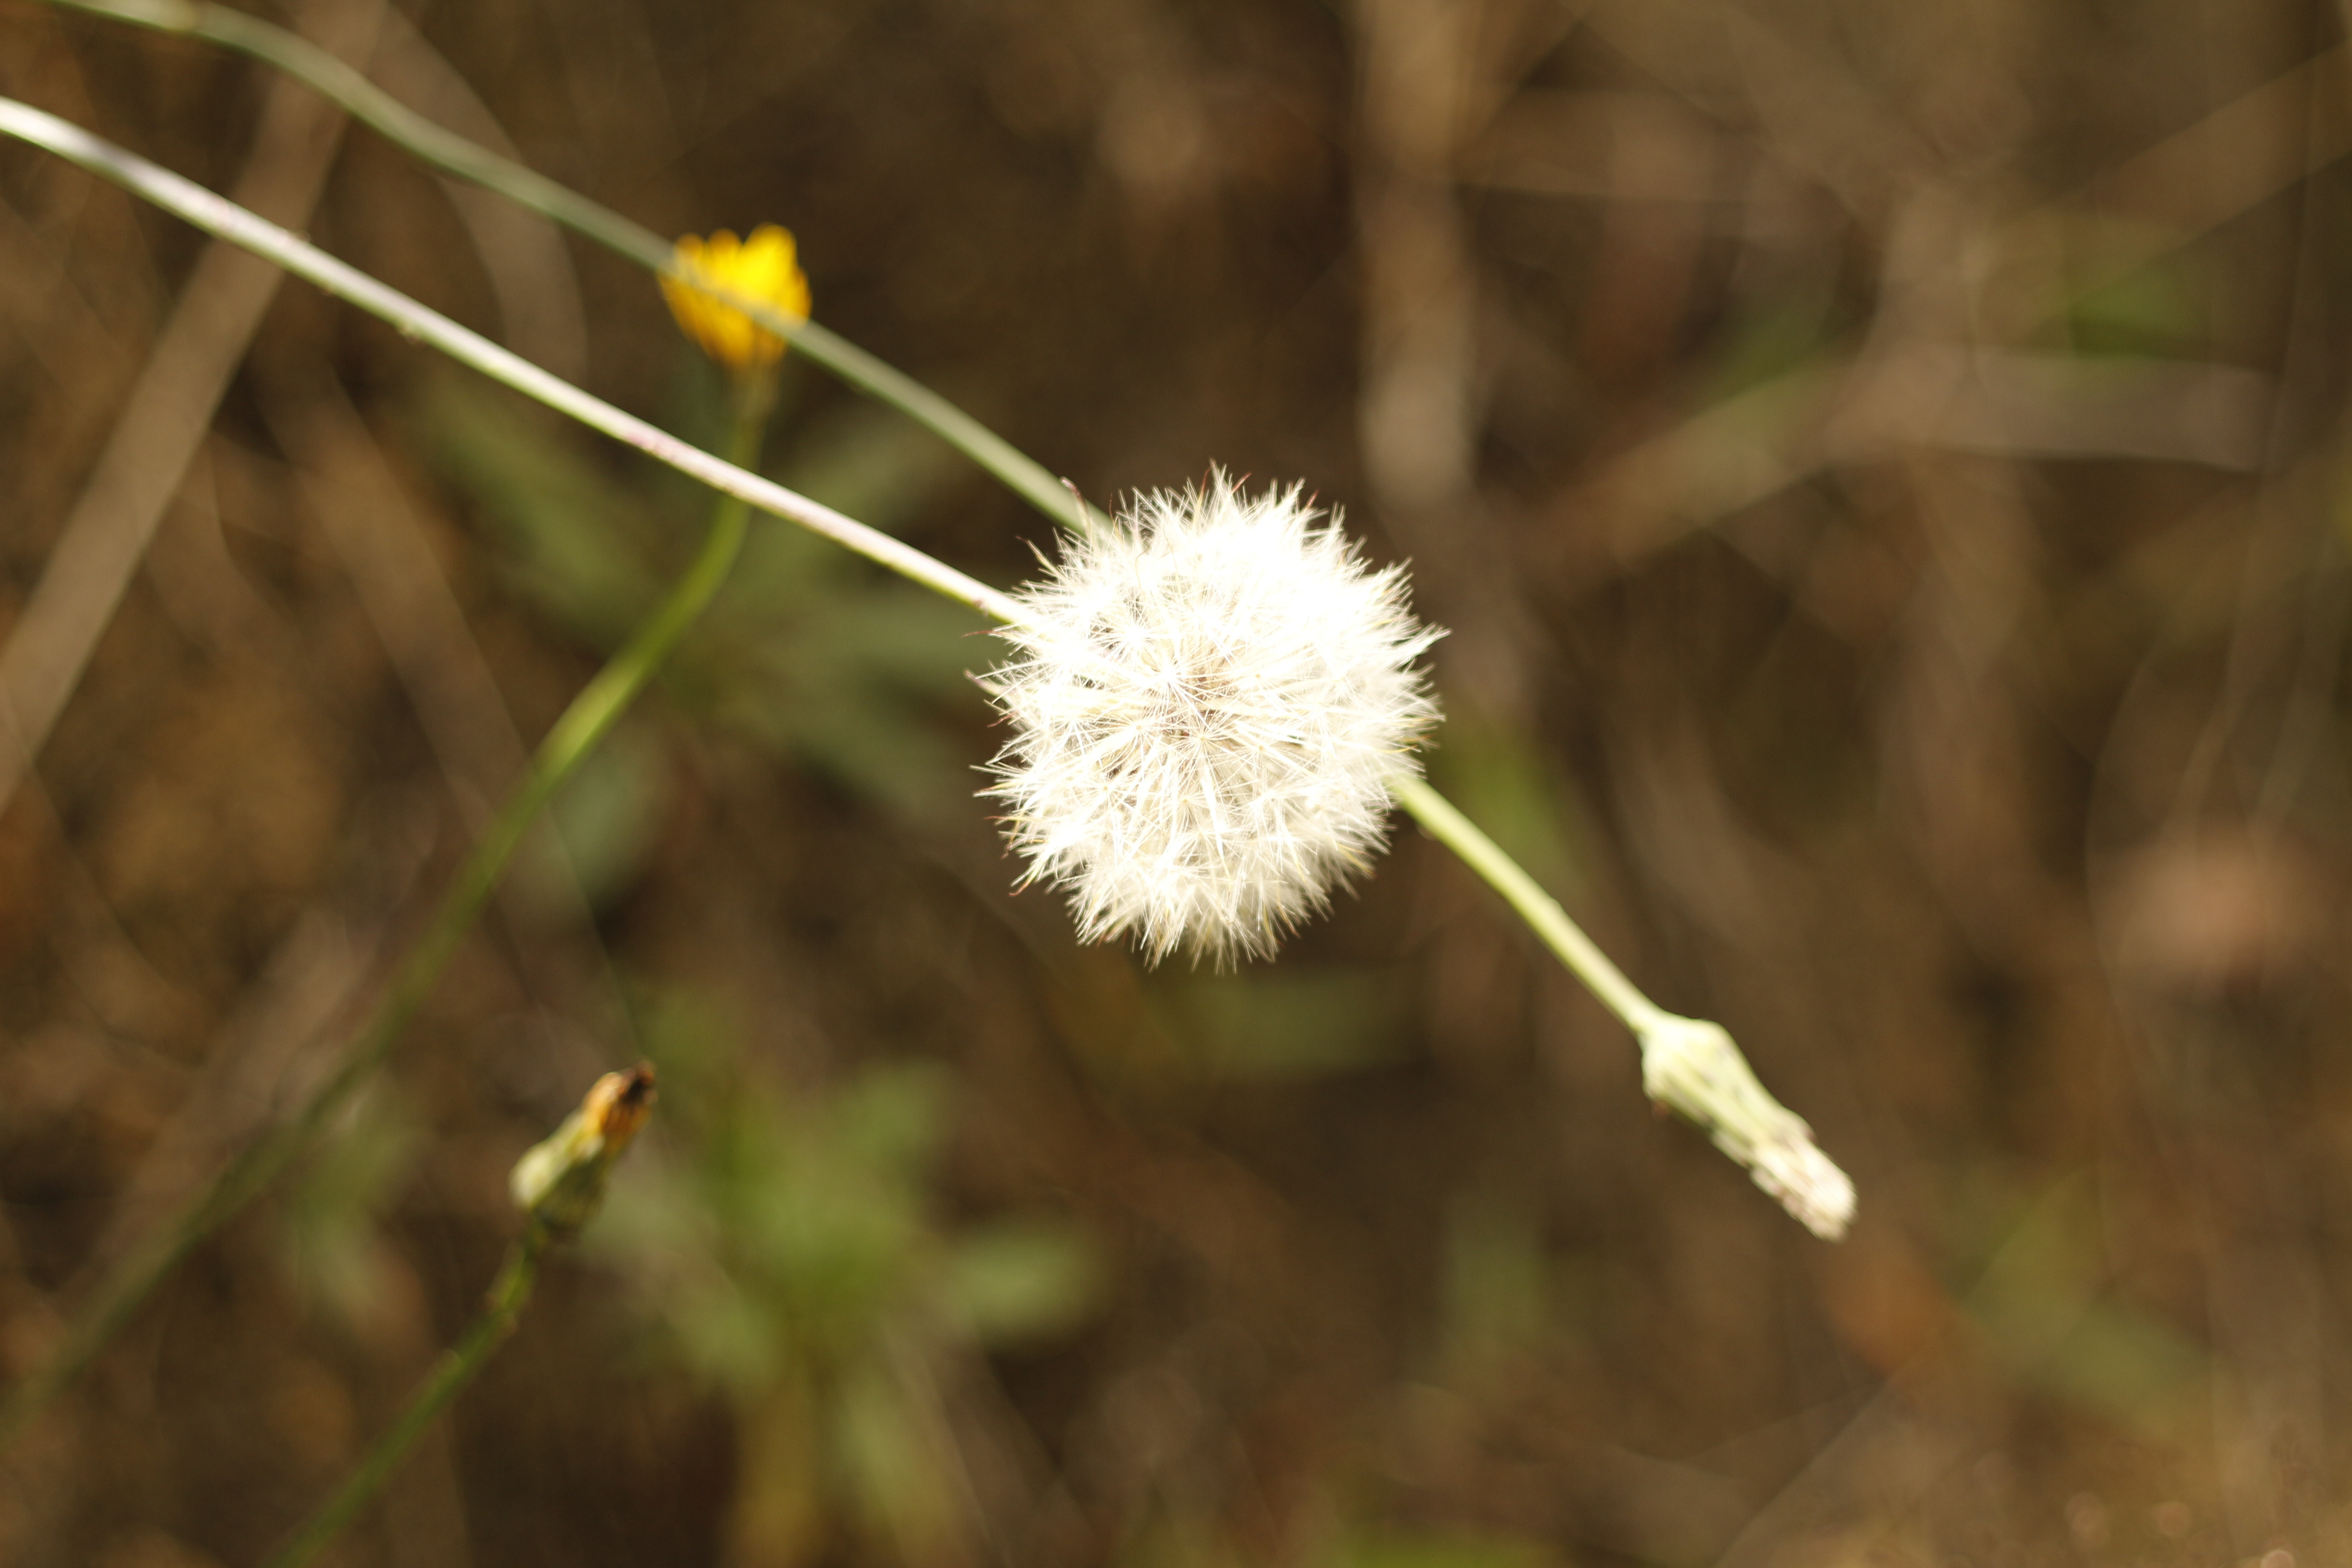
nature, grass, branch, blossom, plant, photography, meadow, dandelion, prairie, sunlight, leaf, flower, wild, pollen, green, produce, autumn, botany, yellow, garden, flora, fauna, wildflower, close up, seeds, macro photography, flowering plant, daisy family, grass family, plant stem, land plant, thorns spines and prickles, melon flower